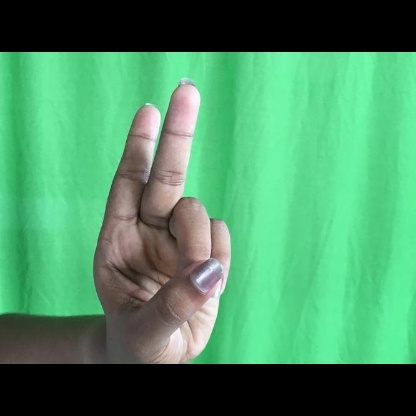
Mudra: Katrimukha